Inga (film)

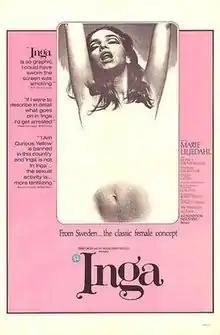

Inga is a 1968 Swedish sexploitation film directed by Joseph W. Sarno. Later that year, Sarno also directed the sequel "The Seduction of Inga". The musical soundtrack of the sequel was written and performed by Björn Ulvaeus and Benny Andersson, later of the Swedish pop group ABBA.